2nd Operations Group

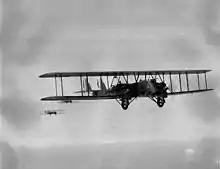
NBS-1 of the 96th Bomb Squadron, April 1926

On 1 July 1922, the 2d group relocated to Langley Field, Virginia, where it would remain for the next twenty years. On 5 September 1923, the group, operating from an improvised aerodrome on the sands near Cape Hatteras, N.C., bombed and sank the ex-Navy battleships and .